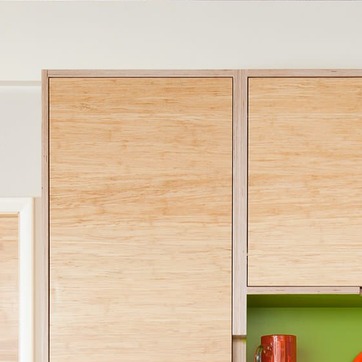
Material: wood